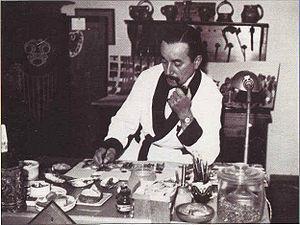
Florencio Molina Campos né le 21 août 1891 et mort le 16 novembre 1959 à Buenos Aires, est un illustrateur et peintre argentin connu pour ses représentations de scènes traditionnelles de la Pampa.